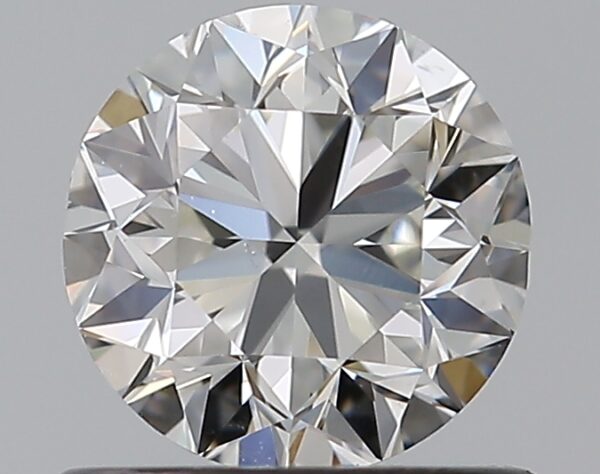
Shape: round
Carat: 0.7
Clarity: VS2
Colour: H
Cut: VG
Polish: EX
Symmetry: VG
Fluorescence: N
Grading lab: GIA
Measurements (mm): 5.46 x 5.54 x 3.58